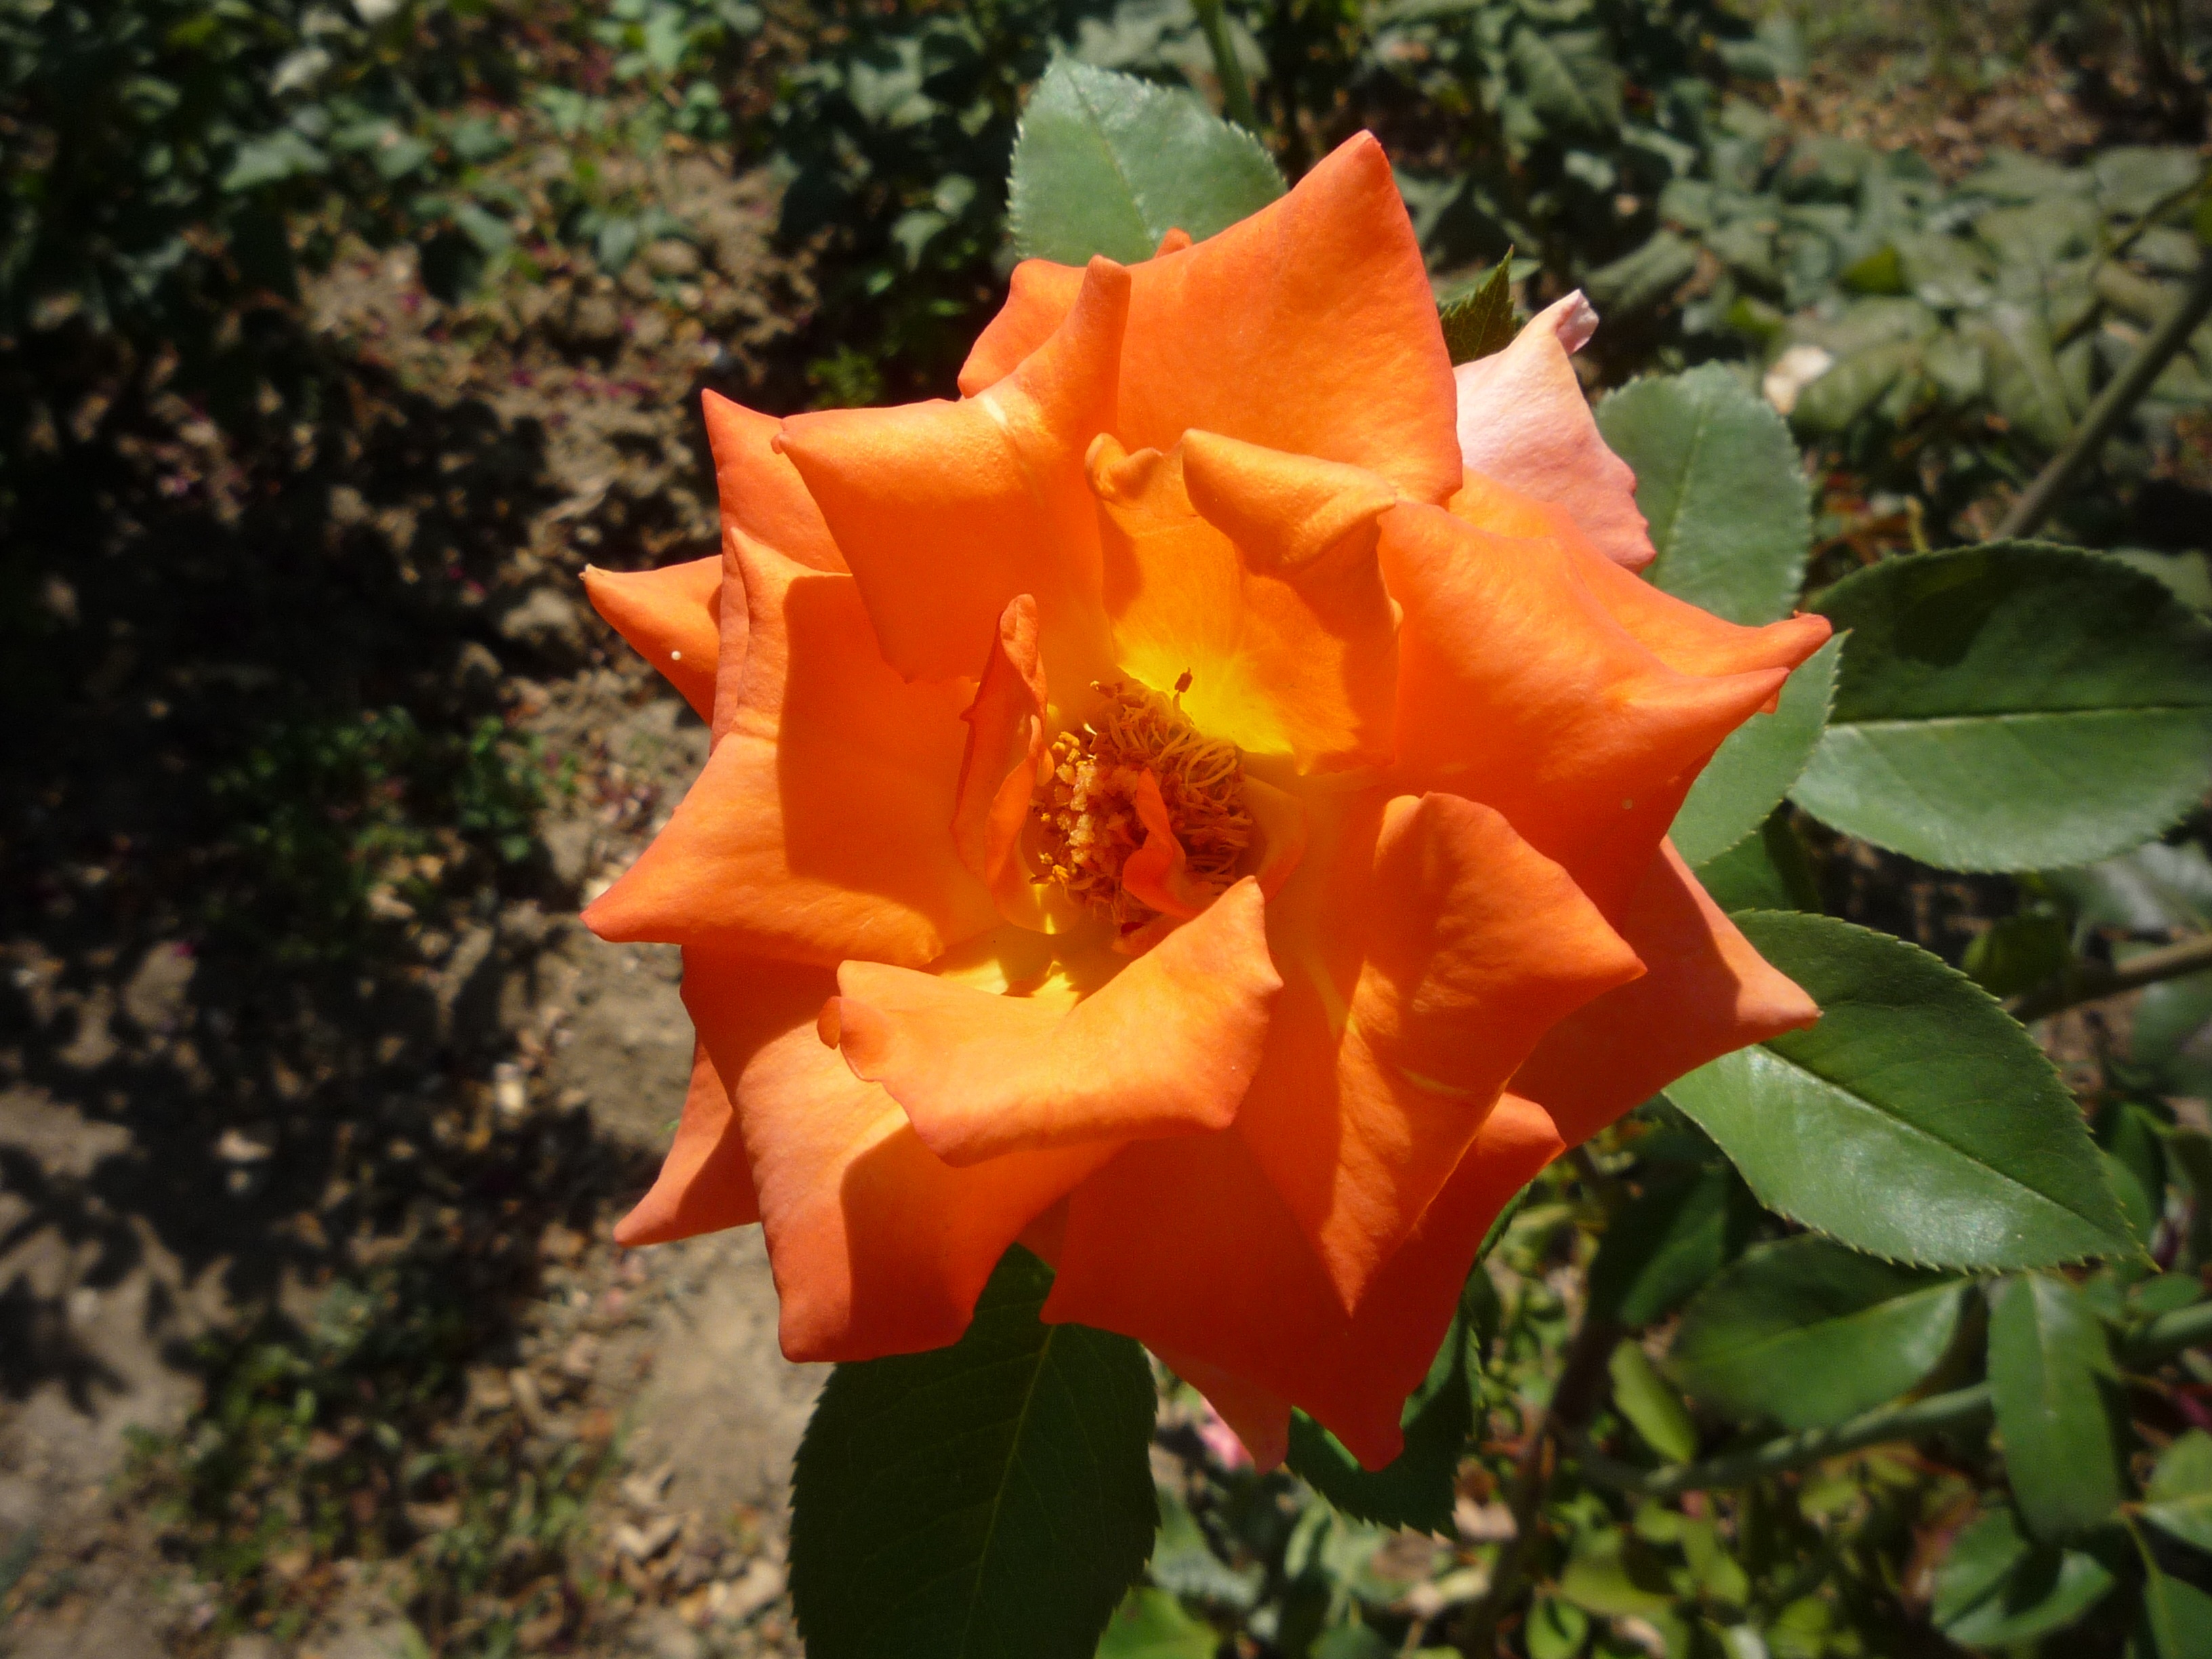
nature, plant, flower, petal, summer, rose, botany, flora, shrub, smell, nice, daylily, flowering plant, garden roses, rose family, grew, land plant